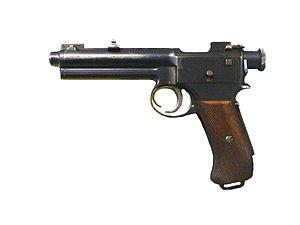
Le pistolet Roth Steyr 1907 fut le pistolet règlementaire de la cavalerie austro-hongroise durant la Grande Guerre.